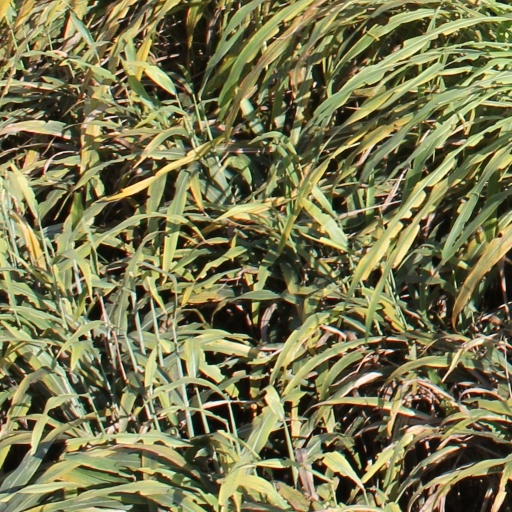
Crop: sorghum